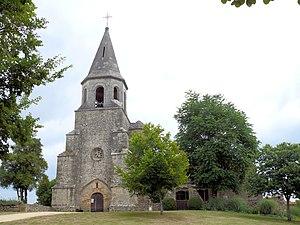
Loubejac - Eglise Saint-Pierre-ès-Liens - Clocher
Cet article recense les monuments historiques de l'arrondissement de Sarlat-la-Canéda, dans le département de la Dordogne, en France.
Loubejac est une commune française située dans le département de la Dordogne, en région Nouvelle-Aquitaine.
L'église Saint-Pierre-ès-Liens est une église catholique située à Loubejac, en France.